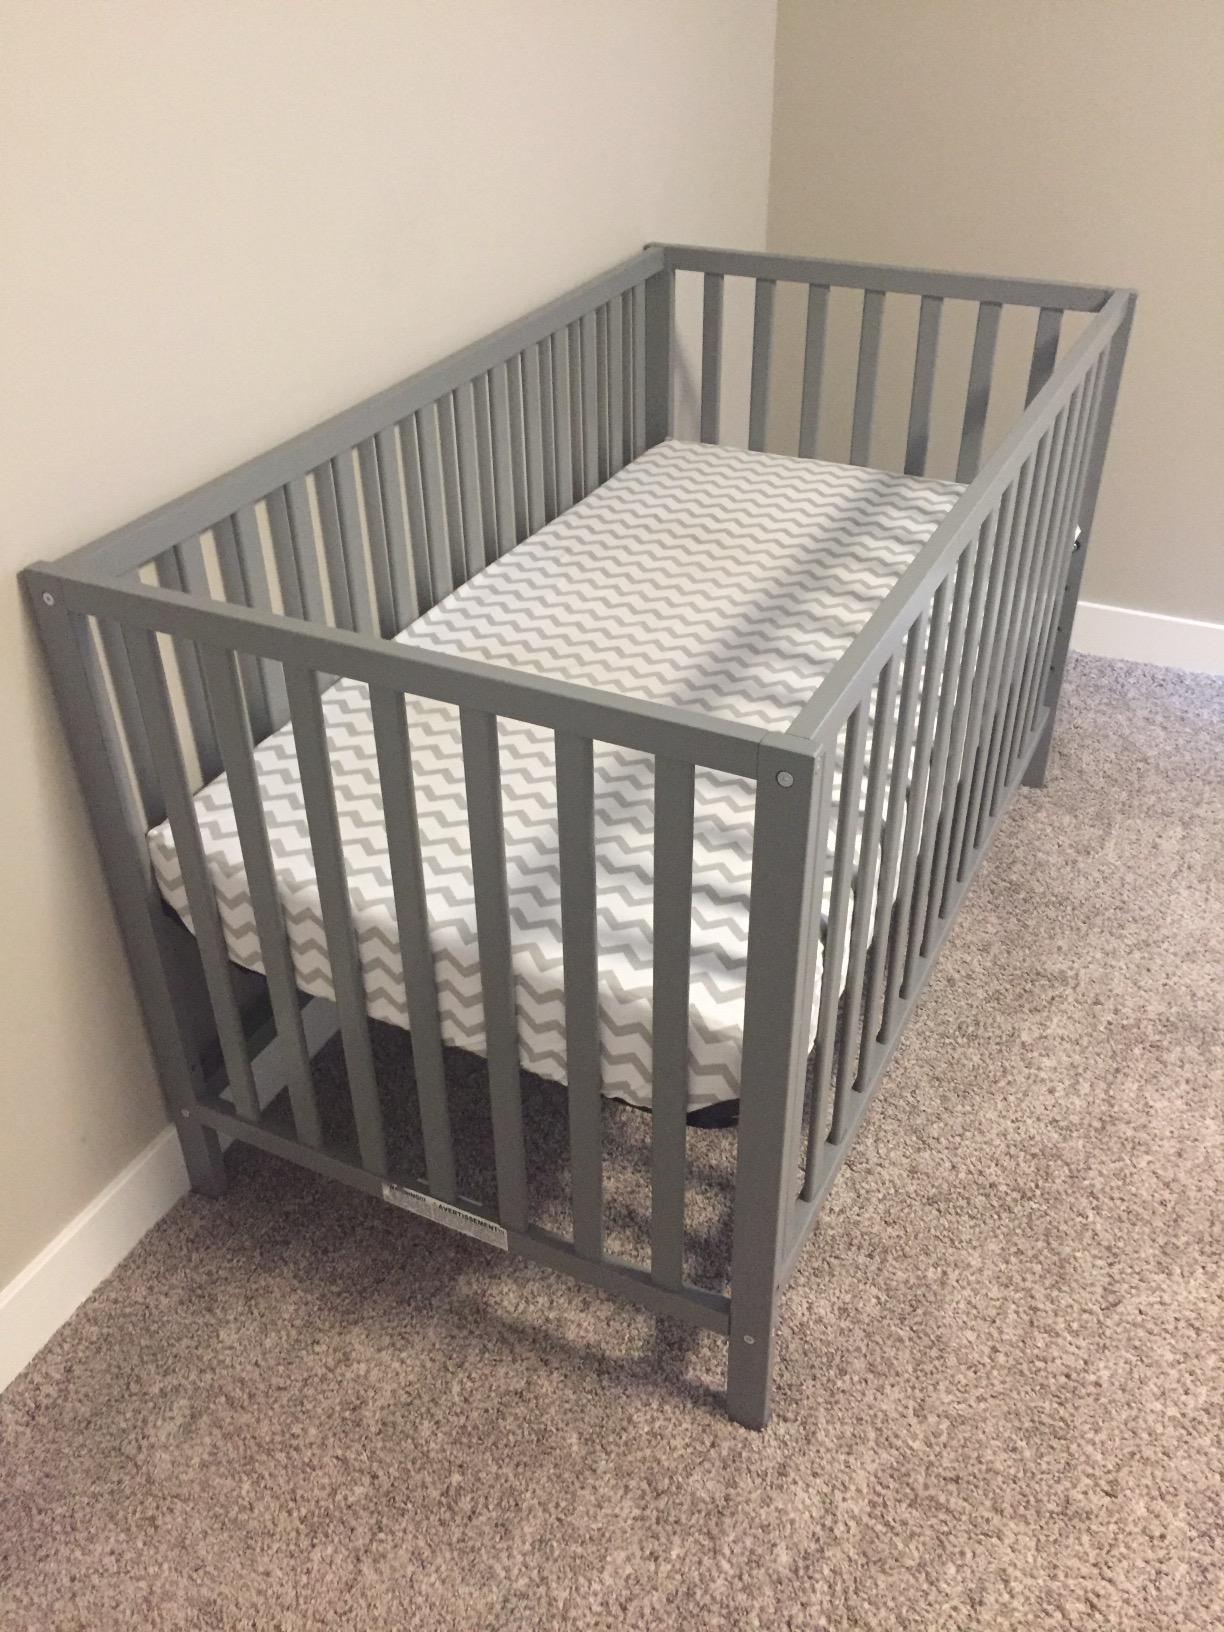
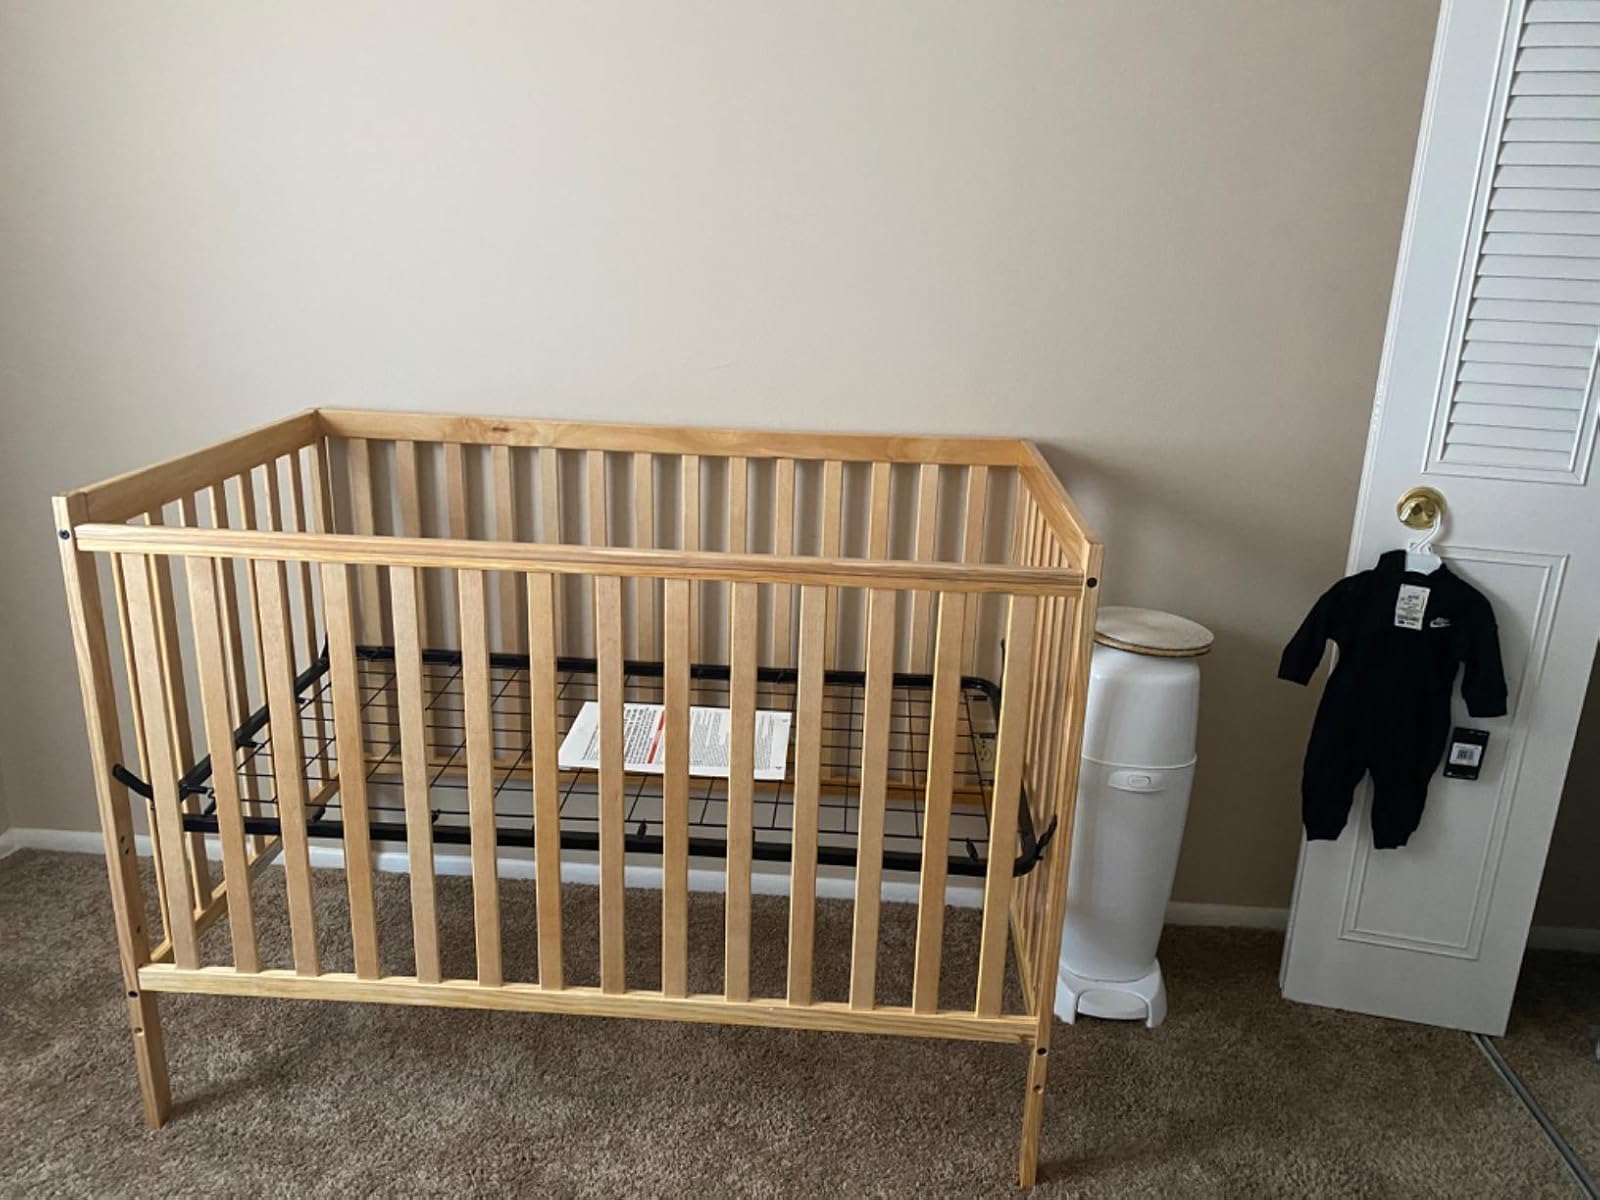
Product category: products_crib
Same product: no